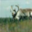
Label: deer